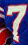
Number: 7